Khatuna Skhirtladze

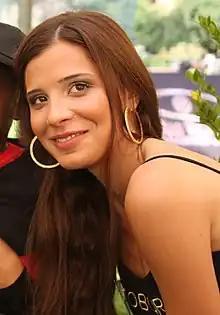
Miss Georgia 2008 Khatuna Skhirtladze during Miss World 08 in Johannesburg

Khatuna Skhirtladze (born c. 1990) is a Georgian model and beauty pageant titleholder who was crowned Miss Georgia 2008. She represented Georgia in Miss Intercontinental 2008, where she placed in the top fifteen, as well as in Miss Leisure 2008, and Miss World 2008.